William Blount

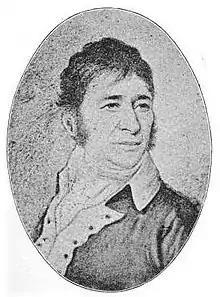
Reading Blount

As tensions heightened between Great Britain and the Thirteen Colonies in the 1770's, the Blount family gradually aligned themselves with the Patriot cause. In April 1776, Jacob Blount was appointed paymaster of the 2nd North Carolina Regiment, and William Blount was appointed paymaster for the New Bern District Brigade of the North Carolina militia the following month. William's brothers, Reading and Thomas Blount, accepted commissions in the Continental Army. The Blounts provided provisions for the Continental Army and militias, and they profited both financially and politically from the war. They also began looking westward, with John Gray Blount acquiring a portion of Richard Henderson's Transylvania Purchase in mid-1776.